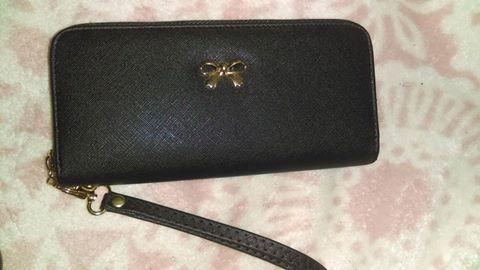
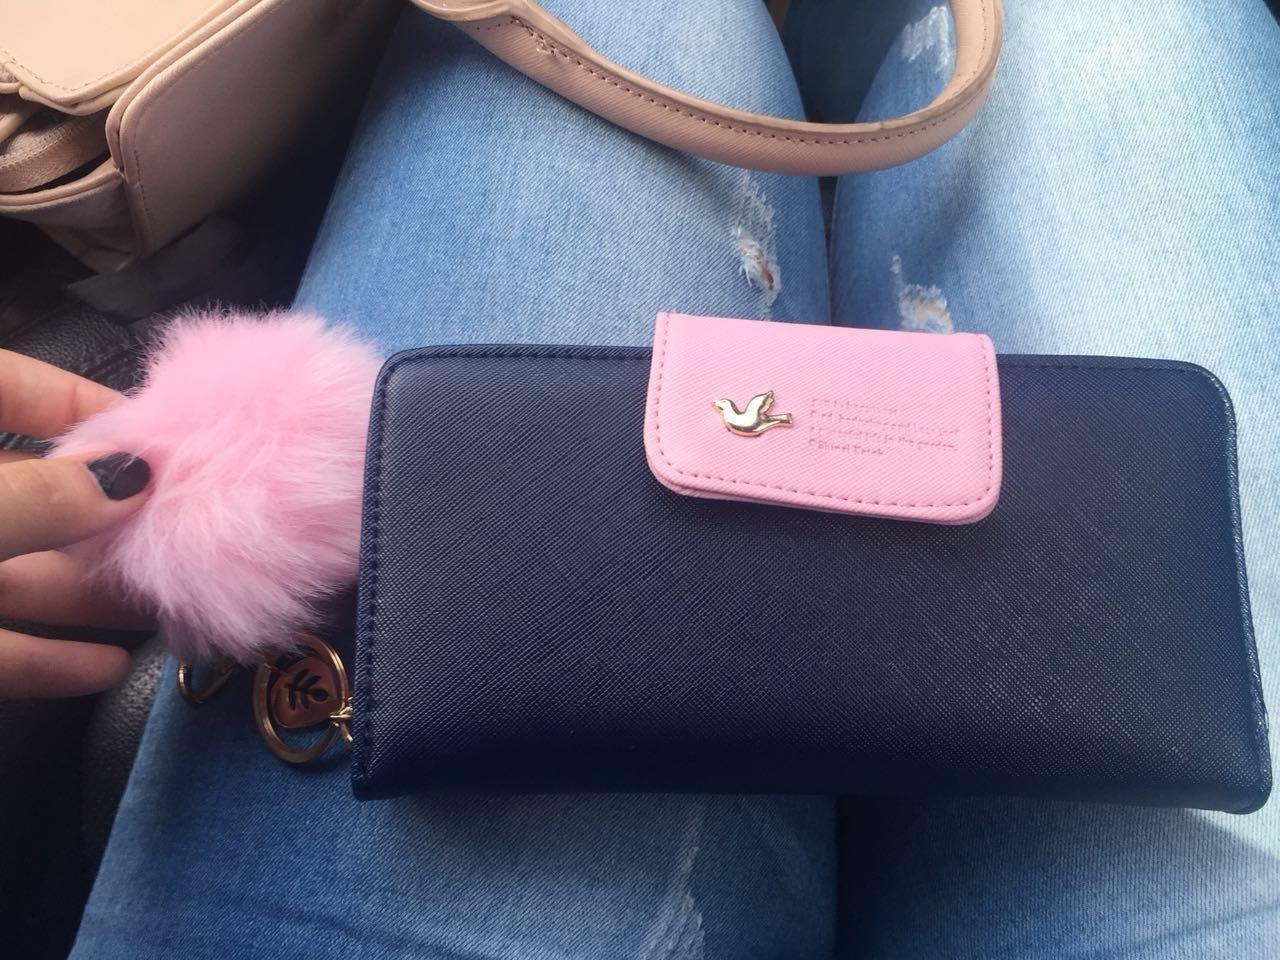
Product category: accessories_handbag
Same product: no